Leonard Bernstein

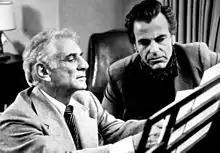
Bernstein with Maximilian Schell on PBS Beethoven TV series, 1983

Due to his commitment to the New York Philharmonic and his many other activities, Bernstein had little time for composition during the 1960s, composing just two major works. His Symphony No. 3: "Kaddish" was written in 1963; Bernstein dedicated the work: "To the Beloved Memory of John F. Kennedy." The work features a large orchestra, a full choir, a boys' choir, a soprano soloist, and a narrator. "Kaddish" refers to the Jewish prayer recited for the dead. Bernstein wrote the text of the narration himself; his wife, Felicia Montealegre, narrated the US premiere of the work.